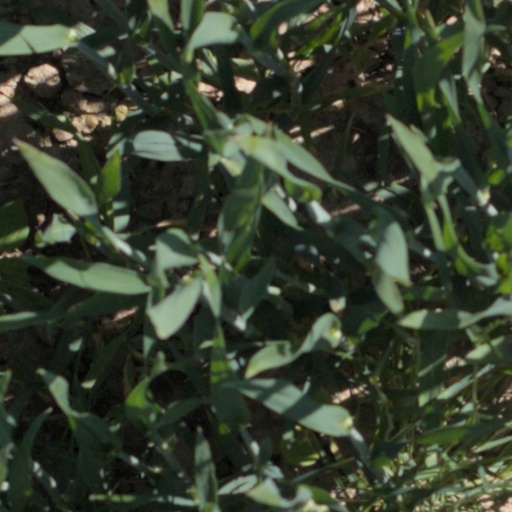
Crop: wheat